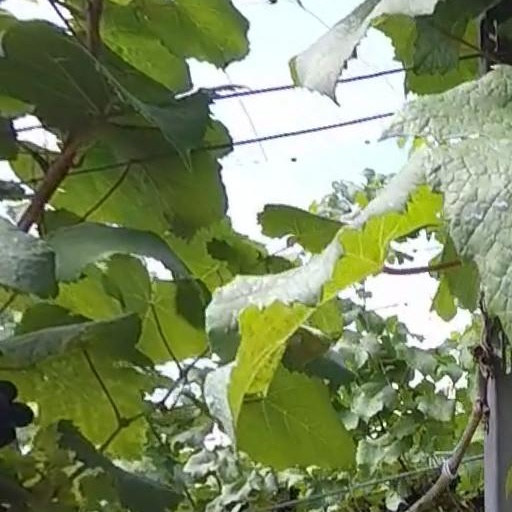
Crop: grape